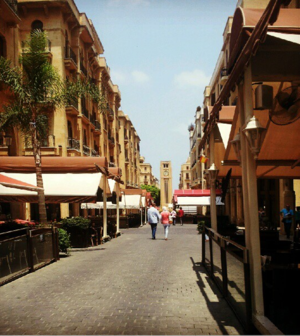
La rue Maarad est une rue du centre-ville de Beyrouth, artère d'un secteur financier, commercial et administratif d'importance de la capitale libanaise. Gravement endommagée pendant la guerre de 1975-1990, la rue a été réhabilitée et piétonnisée, grâce à une immense opération immobilière menée par la compagnie Solidere. Les édifices de la rue et des environs sont restaurés afin de préserver le caractère architectural historique de l'endroit.